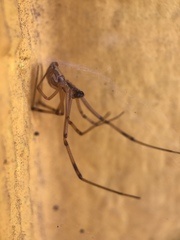
Species: Lactrodectus_hesperus